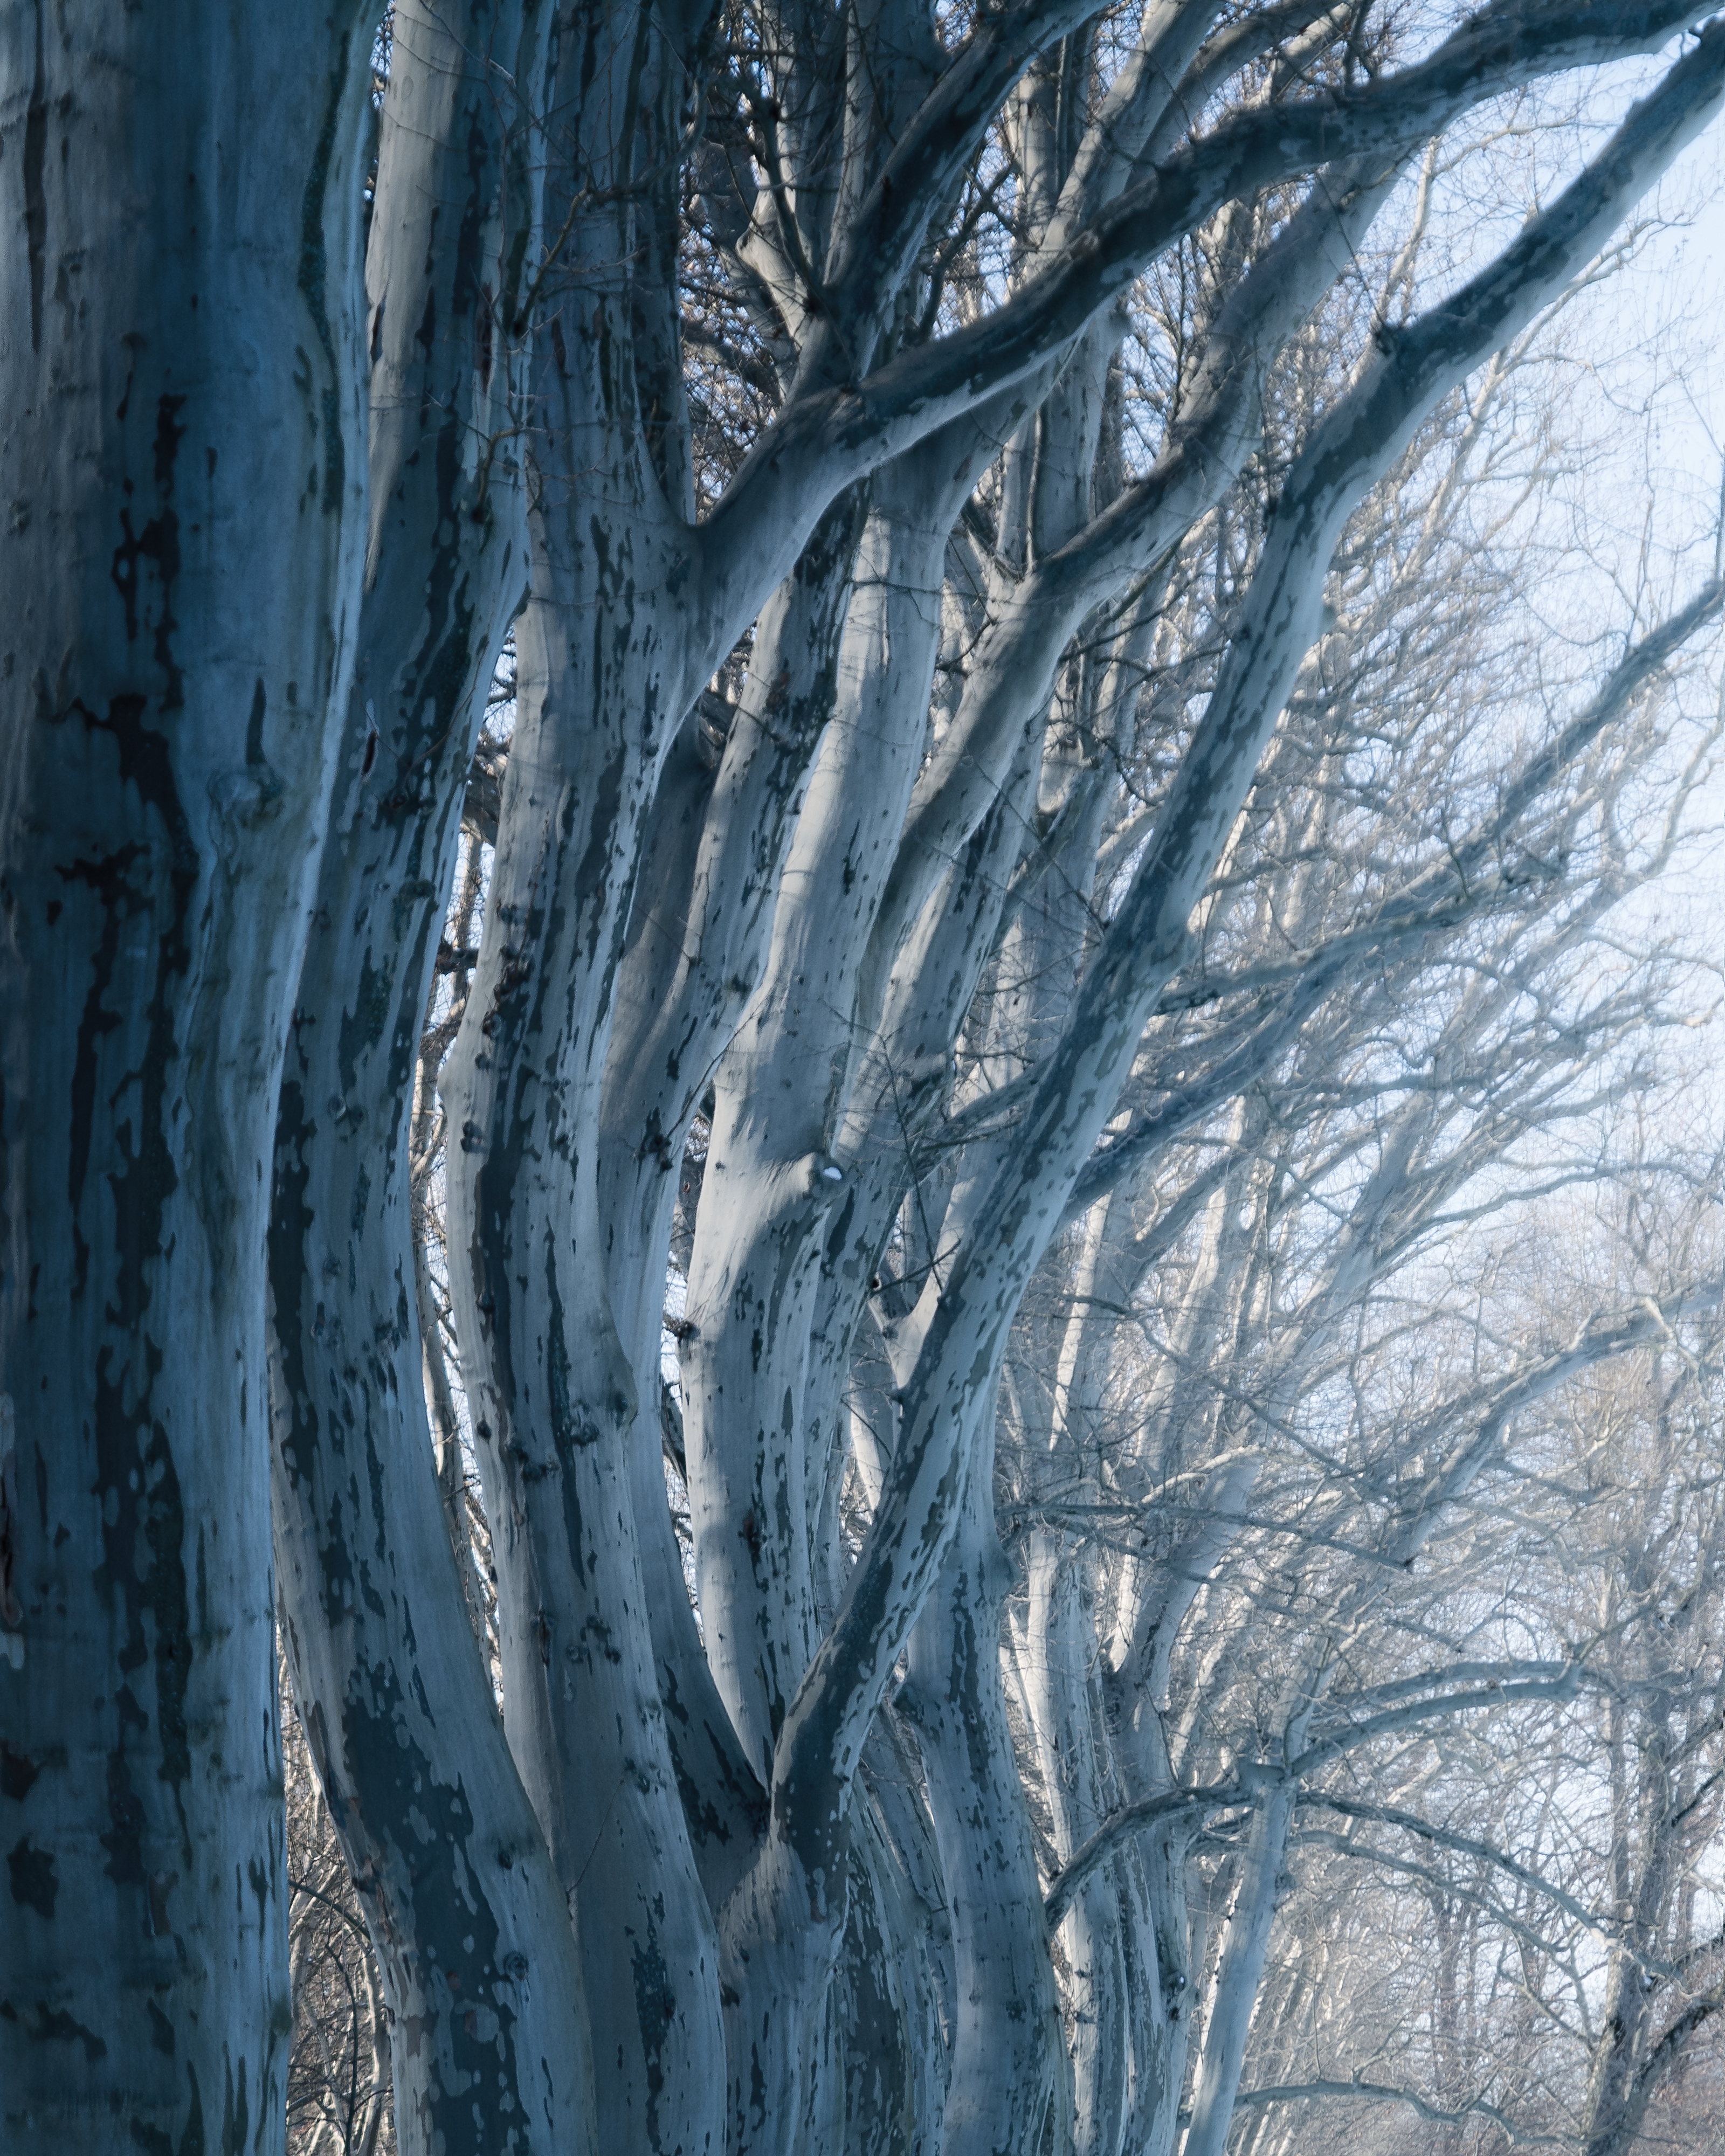
nature, trees, winter, landscape, twirl, water, plant, sky, atmosphere, twig, natural landscape, wood, automotive tire, tree, trunk, grey, freezing, snow, Tints and shades, electric blue, forest, art, grass, pattern, frost, woodland, monochrome photography, grove, painting, monochrome, drawing, Northern hardwood forest, old growth forest, reflection, plant stem, darkness, tropical and subtropical coniferous forests, spruce fir forest, shadow, rock, pine family, illustration, birch family, winter storm, deciduous